Toy Biz

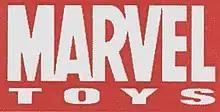
The Marvel Toys logo was used on some lines from 2005 onwards, but appeared on all lines by 2007.

In January 2006, Marvel Entertainment signed a five-year licensing agreement with Hasbro Inc. for $205 million, giving Hasbro the right to make toys and games based on Marvel Comic licenses. As a result of this, Marvel Entertainment prematurely terminated its agreements with Toy Biz Worldwide Ltd, by a year. As a result of the early termination, Marvel Entertainment paid Toy Biz Worldwide Ltd. a penalty of between $13–16 million USD.